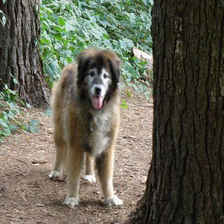
Species: dog
Breed: leonberger